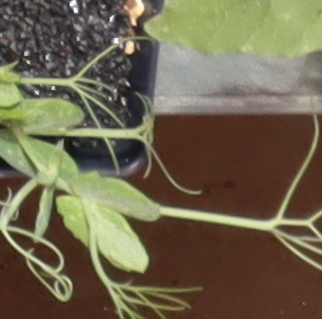
Label: Field Pea